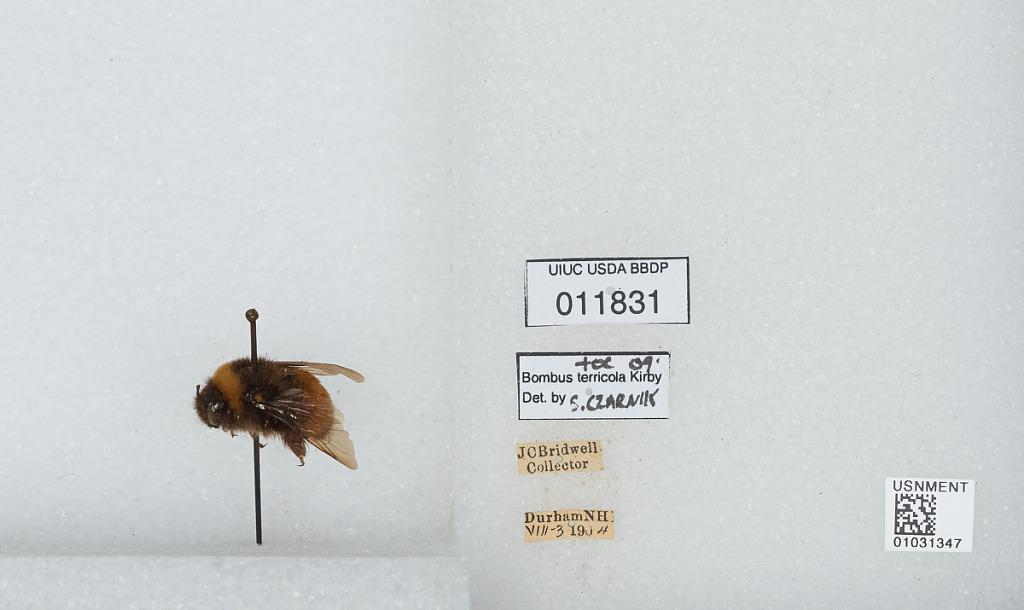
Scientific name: Bombus (Bombus) terricola Kirby
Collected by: J. Bridwell
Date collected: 1904-8-3
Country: United States
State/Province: New Hampshire
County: Strafford
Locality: Durham
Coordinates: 43.1339, -70.9264
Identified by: Czarnik, S.